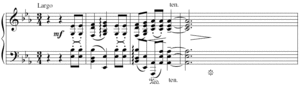
Ouverture Solennelle 1812 - Tchaïkovski